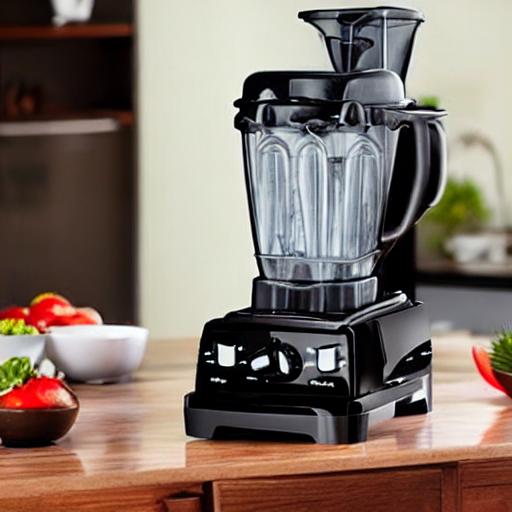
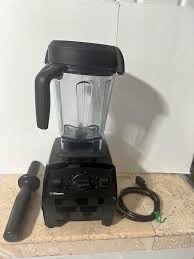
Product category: items_blender
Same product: no